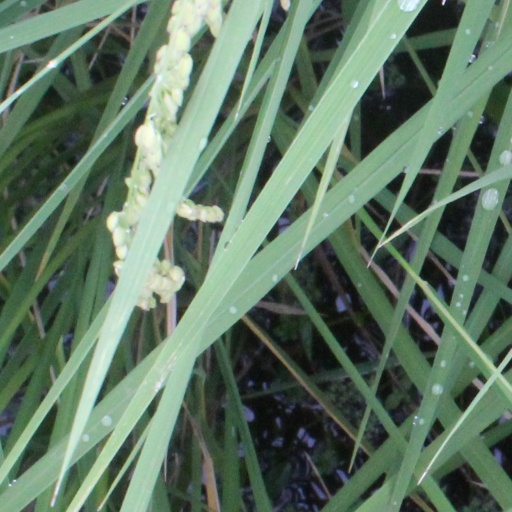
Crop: rice